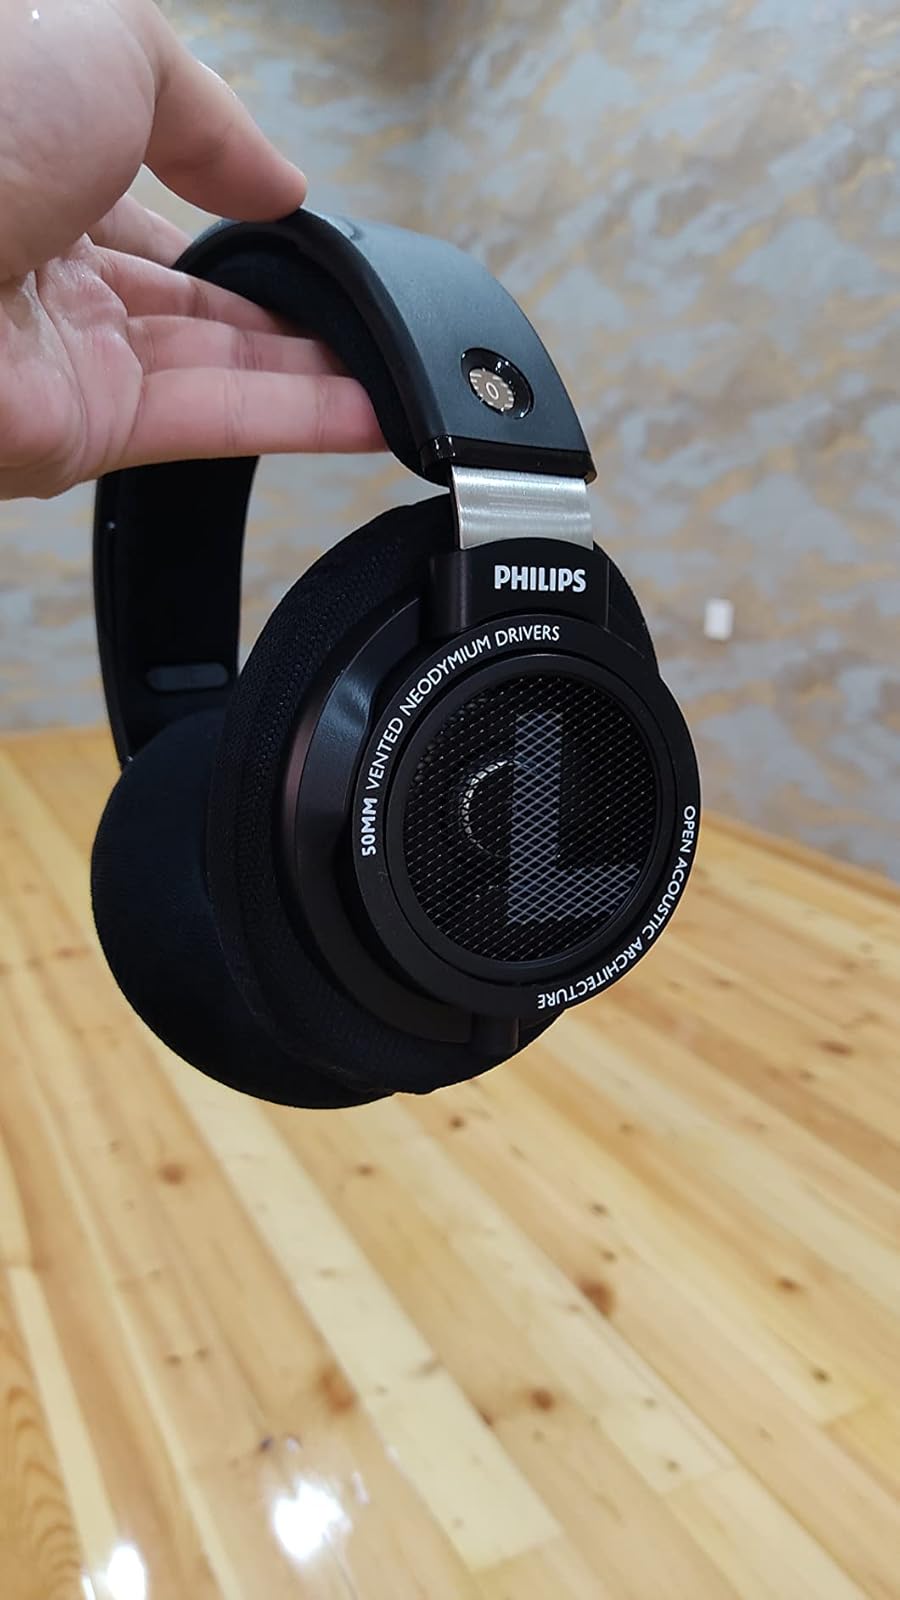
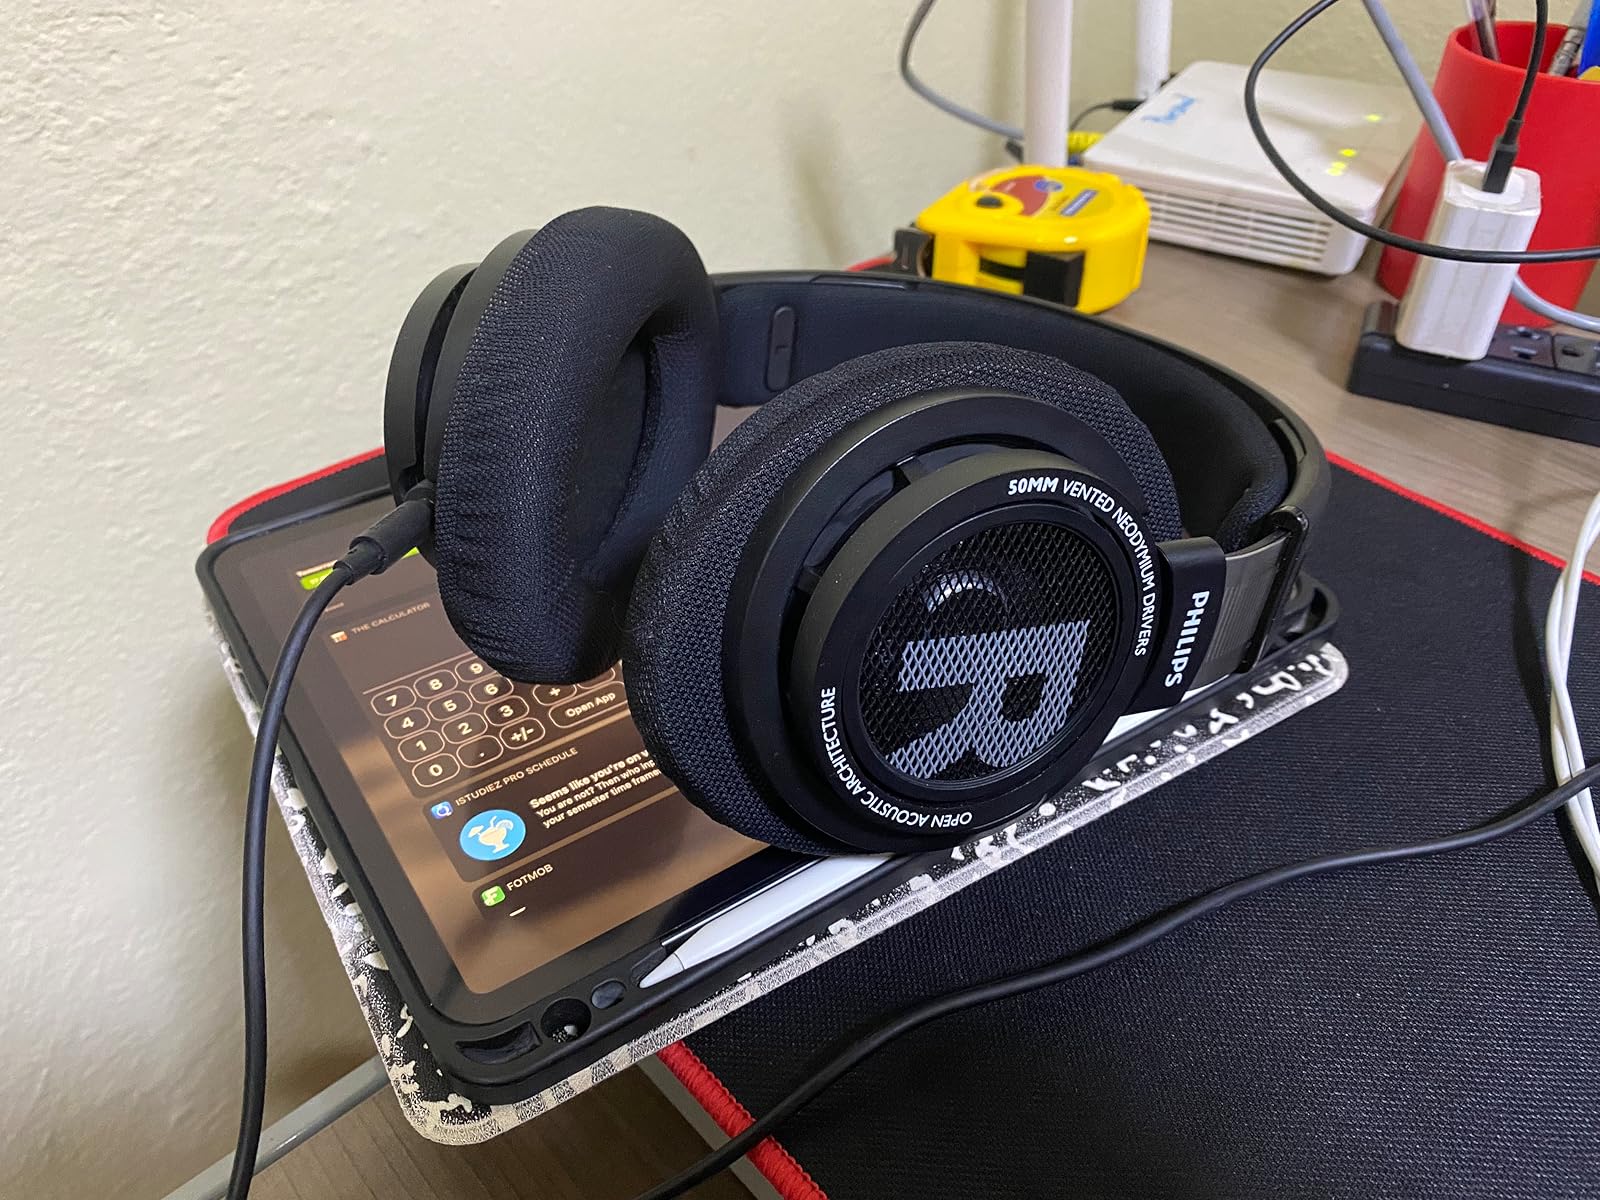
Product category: headphones
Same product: yes